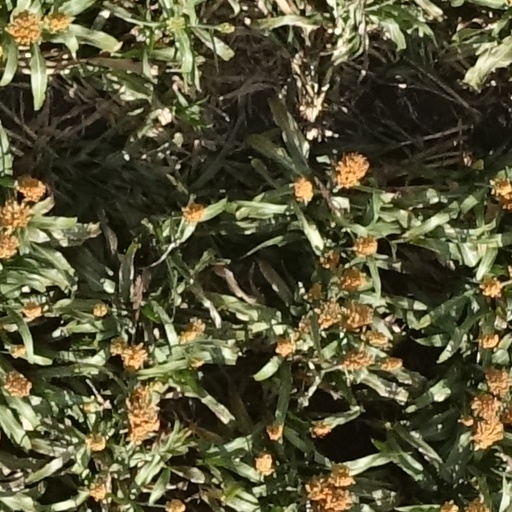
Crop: sorghum